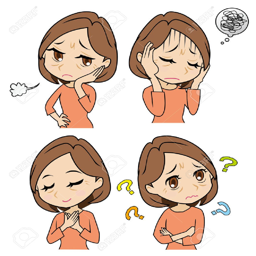
feelings of the middle - aged woman - 30680770